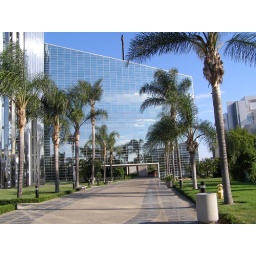
there's a building behind this - under the cross tower of hope